Perth, Tasmania

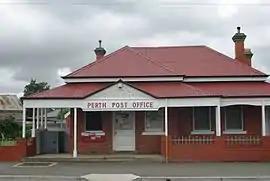
Post office in Perth, Tasmania

Perth is a town in the Australian Island of Tasmania. It lies south of Launceston, on the Midland Highway. The town had a population of 3,233 at the 2021 census, and is part of the Northern Midlands Council.